Stillwater, Oklahoma

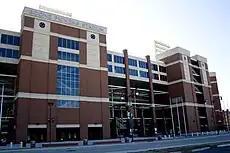
Boone Pickens Stadium

Stillwater is home to the Oklahoma State Cowboys and Cowgirls. Oklahoma State University teams have won 53 NCAA National Championships, the majority of which have been in wrestling. Men's programs include baseball, basketball, football, cross country, golf, wrestling, tennis, and track and field. Women's programs include basketball, cross country, equestrian, soccer, softball, tennis, and track and field.